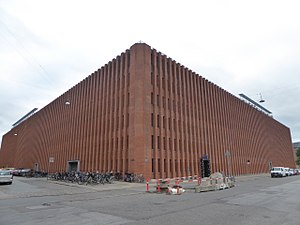
Sejrøgade
Danmarks Statistik på hjørnet af Kristineberg og Sejrøgade.
Sejrøgade er en gade på Østerbro, mellem Lyngbyvej og Sankt Kjelds Plads. Gaden er 430 meter lang. Gaden blev navngivet i 1923 efter Sejerø, der ligger i Kattegat ud for Kalundborg.